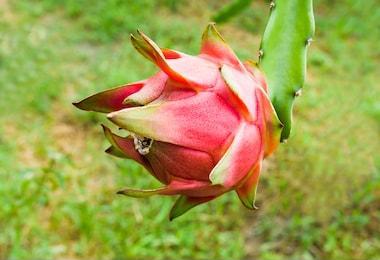
Label: Dragonfruit